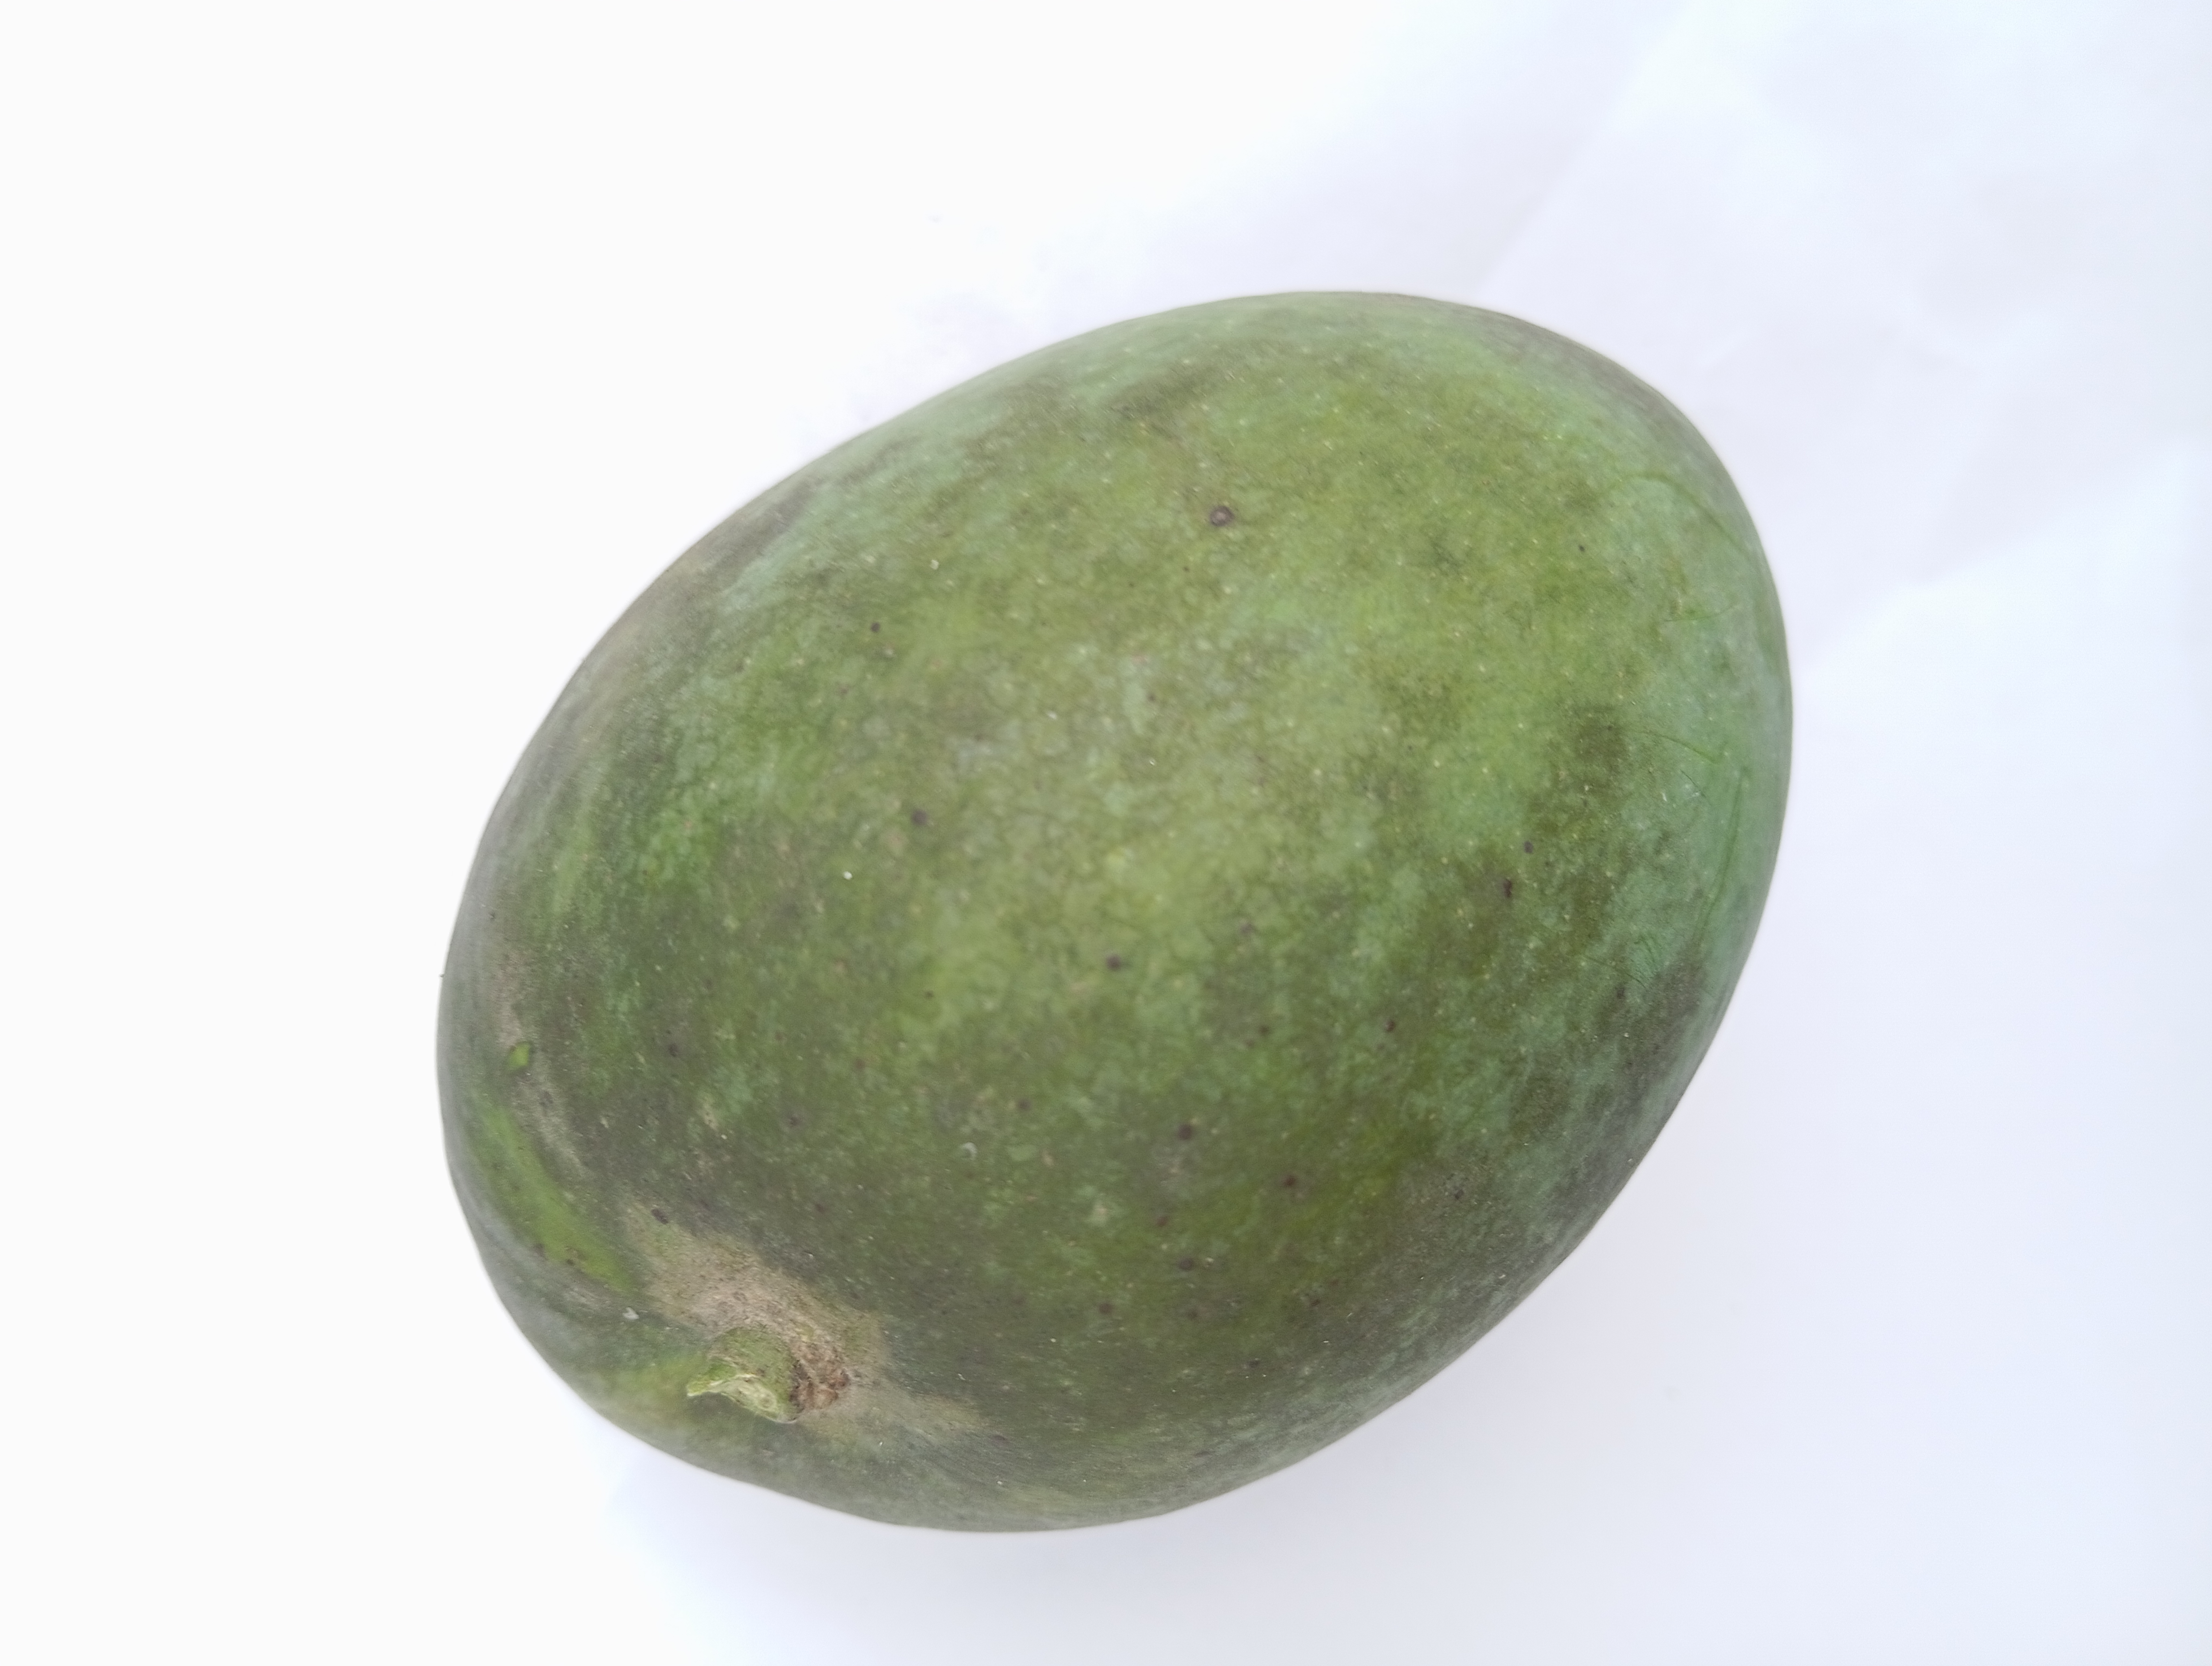
Mango variety: Harivanga